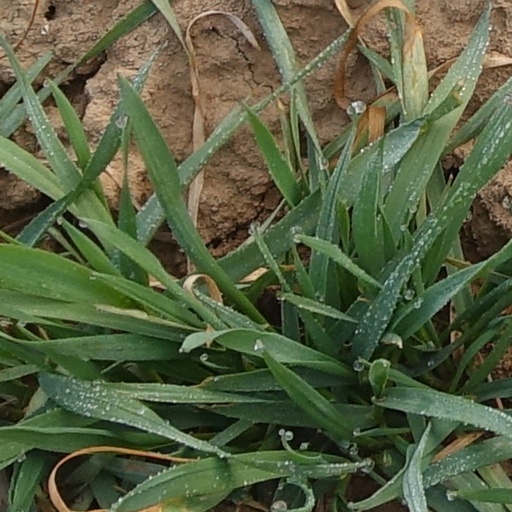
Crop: wheat